Ari Graynor

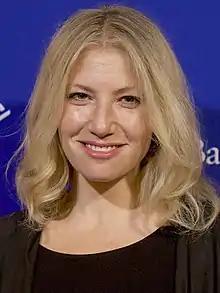
Graynor at the 2017 Montclair Film Festival

Ariel Geltman Graynor (born April 27, 1983) is an American actress. She is best known for her roles in the television series "The Sopranos" (2001), "Fringe" (2009-2010), "Bad Teacher" (2014), "I'm Dying Up Here" (2017), and "" (2024). In film, she has starred in "Nick & Norah's Infinite Playlist" (2008), "The Sitter" (2011), "For a Good Time, Call..." (2012), and "The Disaster Artist" (2017).